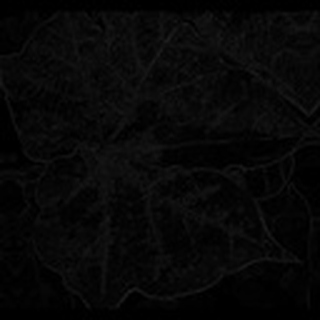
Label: cotton_bacterial_blight